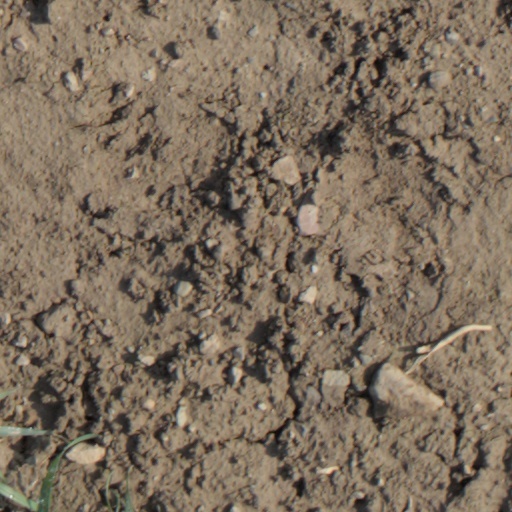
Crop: wheat